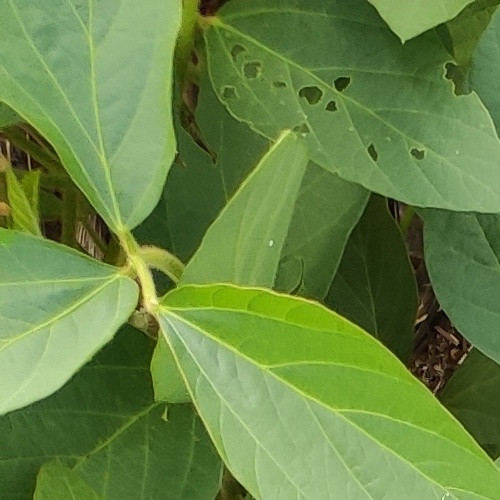
Label: Caterpillar